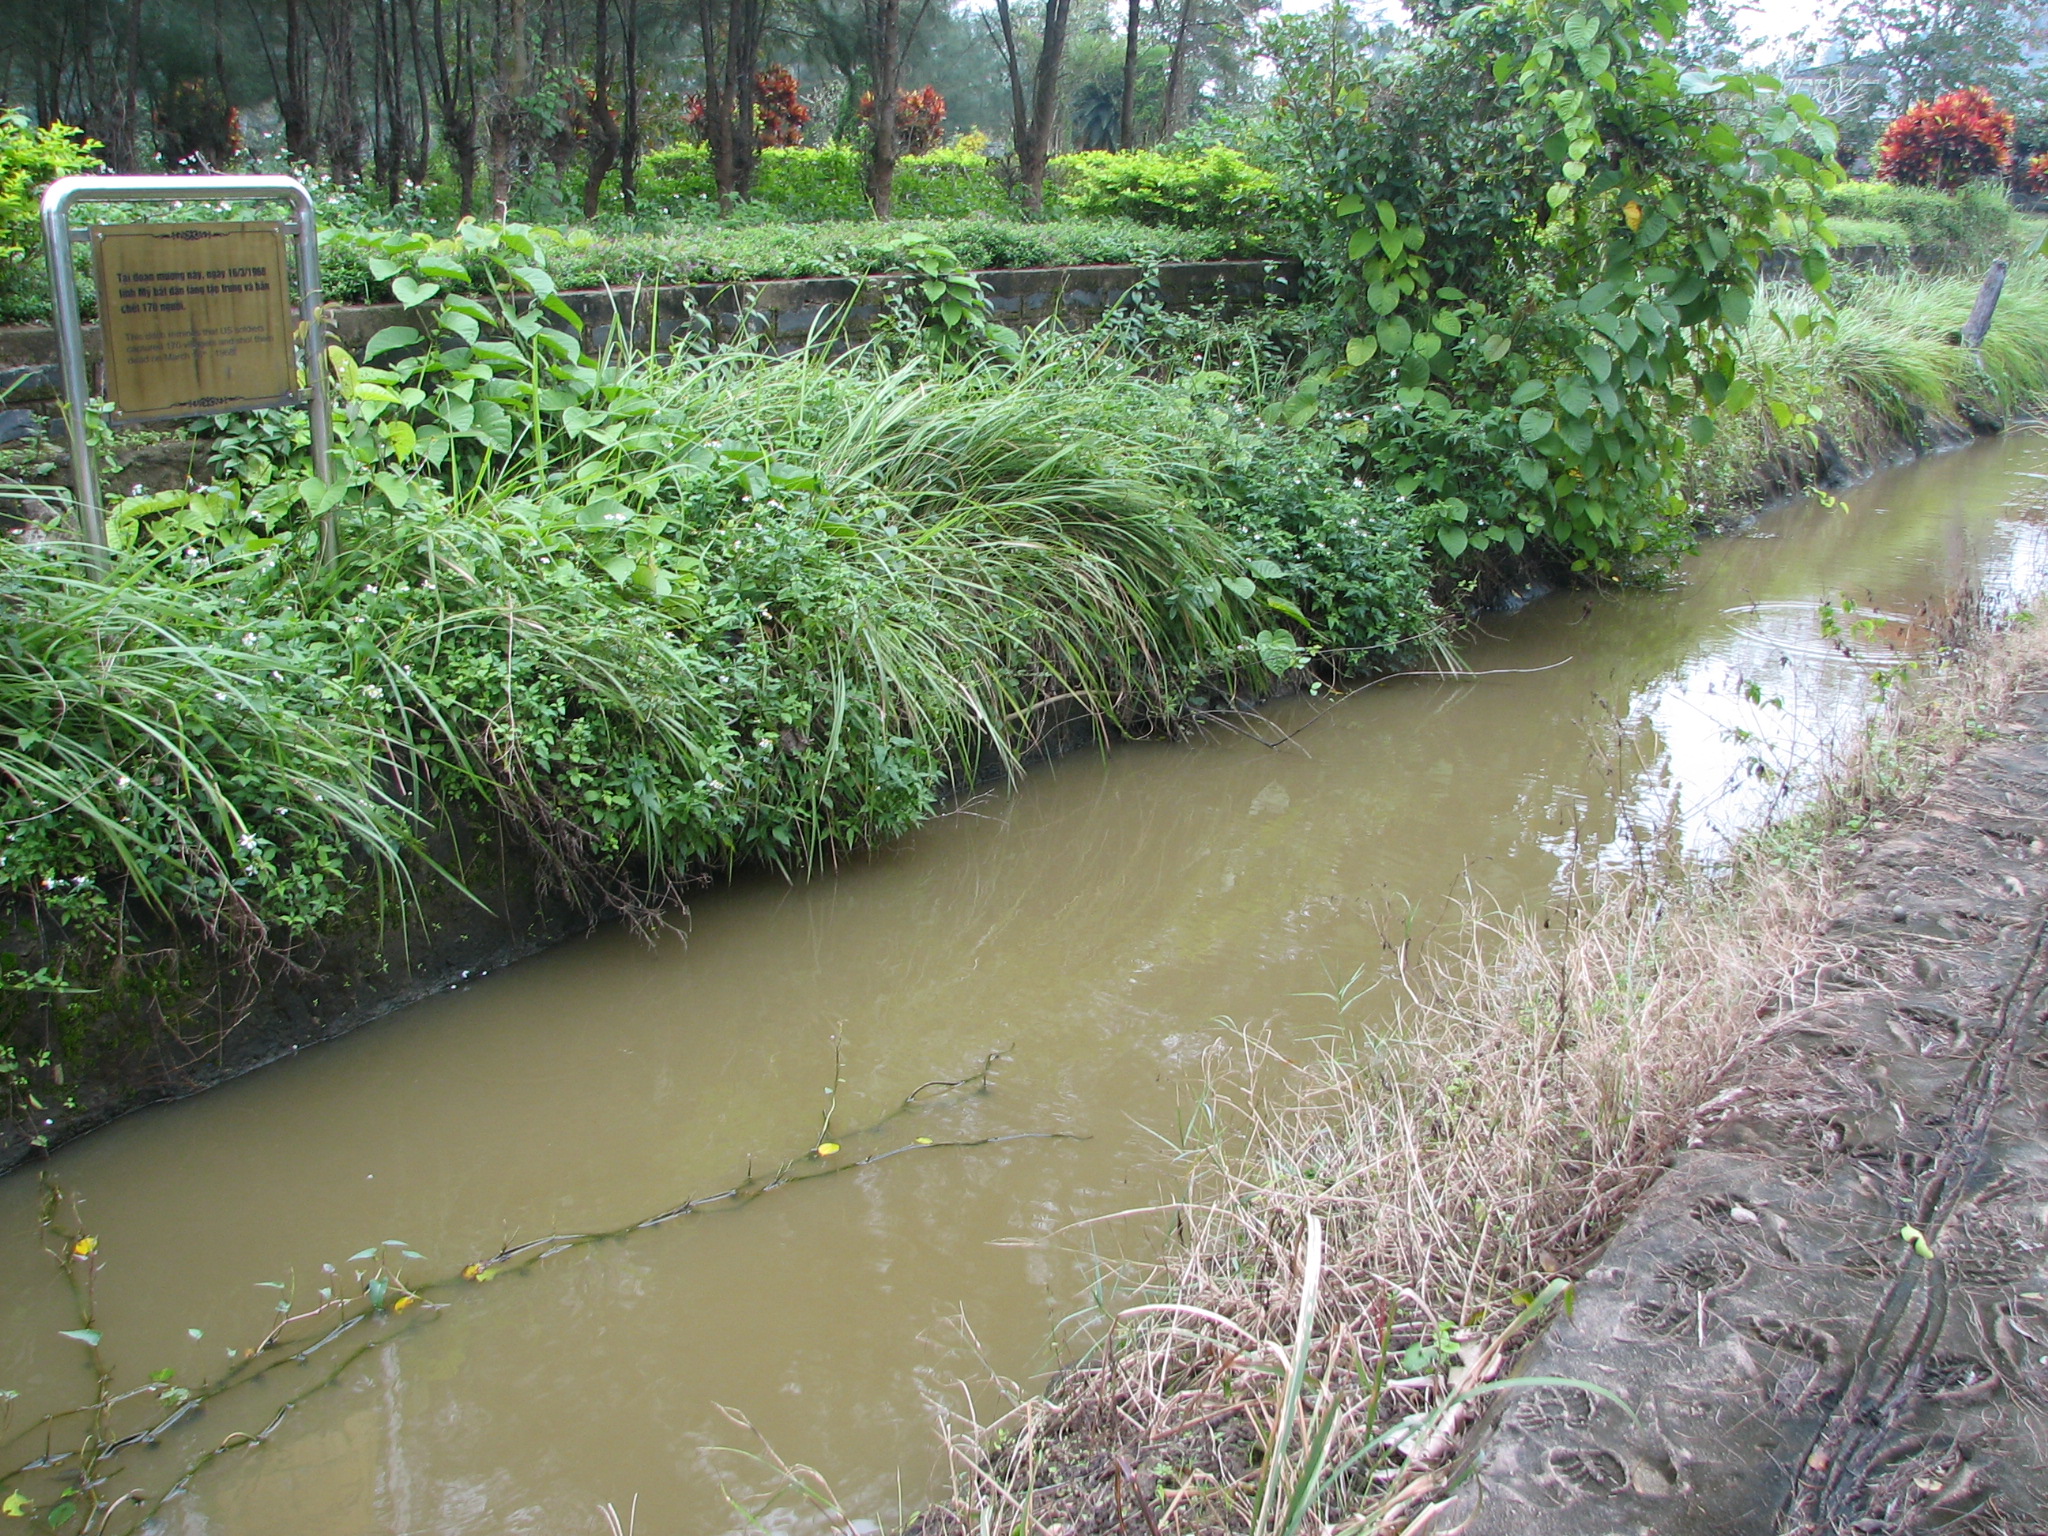
user: text: Nước trong kênh có màu gì?
assistant: text: Nâu đục

user: text: Trong hình có bao nhiêu bụi cây có lá màu đỏ ở phía sau?
assistant: text: Ba

user: text: Tấm biển trong hình là loại biển gì?
assistant: text: Biển tưởng niệm lịch sử

user: text: Tấm biển trong hình ghi lại sự kiện lịch sử nào?
assistant: text: Vụ thảm sát 170 thường dân vào ngày 16 tháng 3 năm 1968

user: text: Tấm biển ghi nhớ sự kiện gì và điều đó có liên hệ như thế nào với địa điểm trong ảnh?
assistant: text: Tấm biển ghi nhớ vụ thảm sát 170 thường dân vào ngày 16 tháng 3 năm 1968, sự kiện này đã xảy ra ngay tại đoạn mương được thể hiện trong ảnh.